Tulip festival

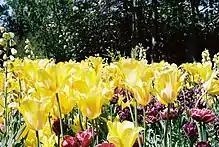
Tulips at Thanksgiving Point tulip festival May, 2018

The tulip-festivals are being held in honour of the Dutch-American immigrants who brought the (then highly expensive) tulips to the Americas.